Consider Phlebas

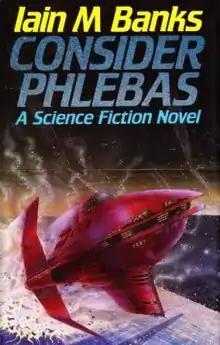
First edition

Consider Phlebas, first published in 1987, is a space opera novel by Scottish writer Iain M. Banks. It is the first in a series of novels about an interstellar post-scarcity society called the Culture.